Battle of Ticonderoga (1759)

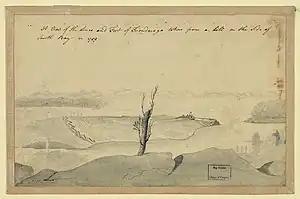
Lines and Fort of Ticonderoga drawn in 1759

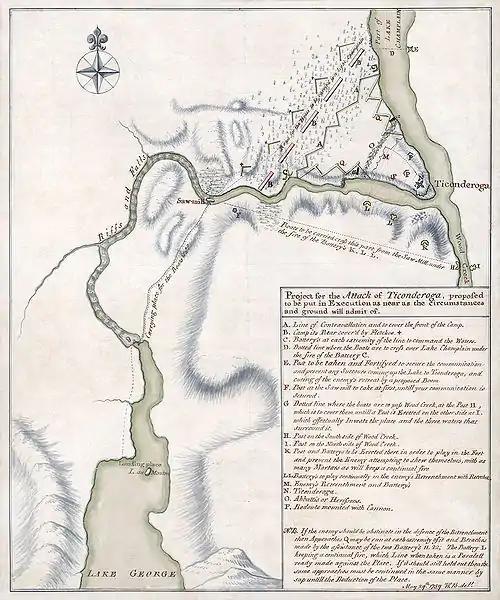
Restored manuscript map for the British plan of attack "proposed to be put in Execution as near as the circumstances and ground will admit of", dated May 29, 1759

When his troops landed and began advancing on the fort, Amherst was pleased to learn that the French had abandoned the outer defenses. He still proceeded with caution, occupying the old French lines from the 1758 battle on July 22, amid reports that the French were actively loading bateaux at the fort. His original plan had been to flank the fort, denying the road to Fort St. Frédéric as a means of French escape. In the absence of French resistance outside the fort, he decided instead to focus his attention on the fort itself.